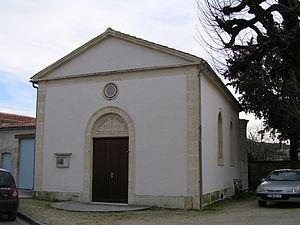
le temple de Matha